J. A. D. Jensen

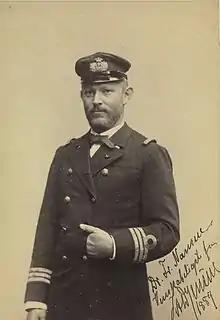
J. A. D. Jensen

Jens Arnold Diderich Jensen (24 July 1849 – 24 November 1936) was a Royal Danish Navy officer and explorer.